Michael Laucke

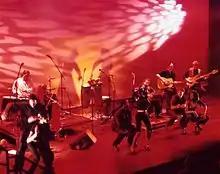
Dramatic lighting highlighting Laucke's 16-piece group onstage

Laucke was born in Montreal, Quebec, on 29 January 1947 to parents of Russian- and Polish-Jewish heritage. After they separated when Laucke was sixmonths old, he lived with his mother, brother, uncle, and grandmother. His grandmother raised and nurtured him; she died at the age of 100.